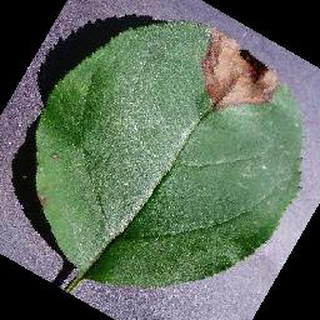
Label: apple_black_rot